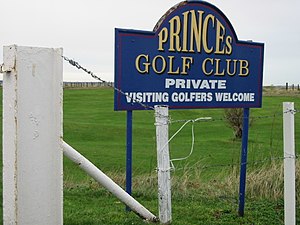
Prince's Golf Club
Indgangen til Prince's Golf Club i Sandwich Bay
Prince's Golf Club er en linksgolfbane i Sandwich i grevskabet Kent i det sydøstlige England. Prince's er umiddelbar nabo til den mere kendte Royal St George's Golf Club, og begge klubber ligger på samme kystlinje som Royal Cinque Ports Golf Club.